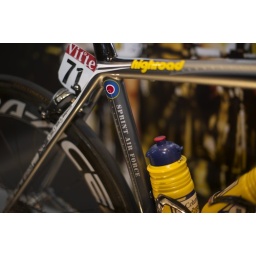
Mark Cavendish's Tour bike is more beautiful in person